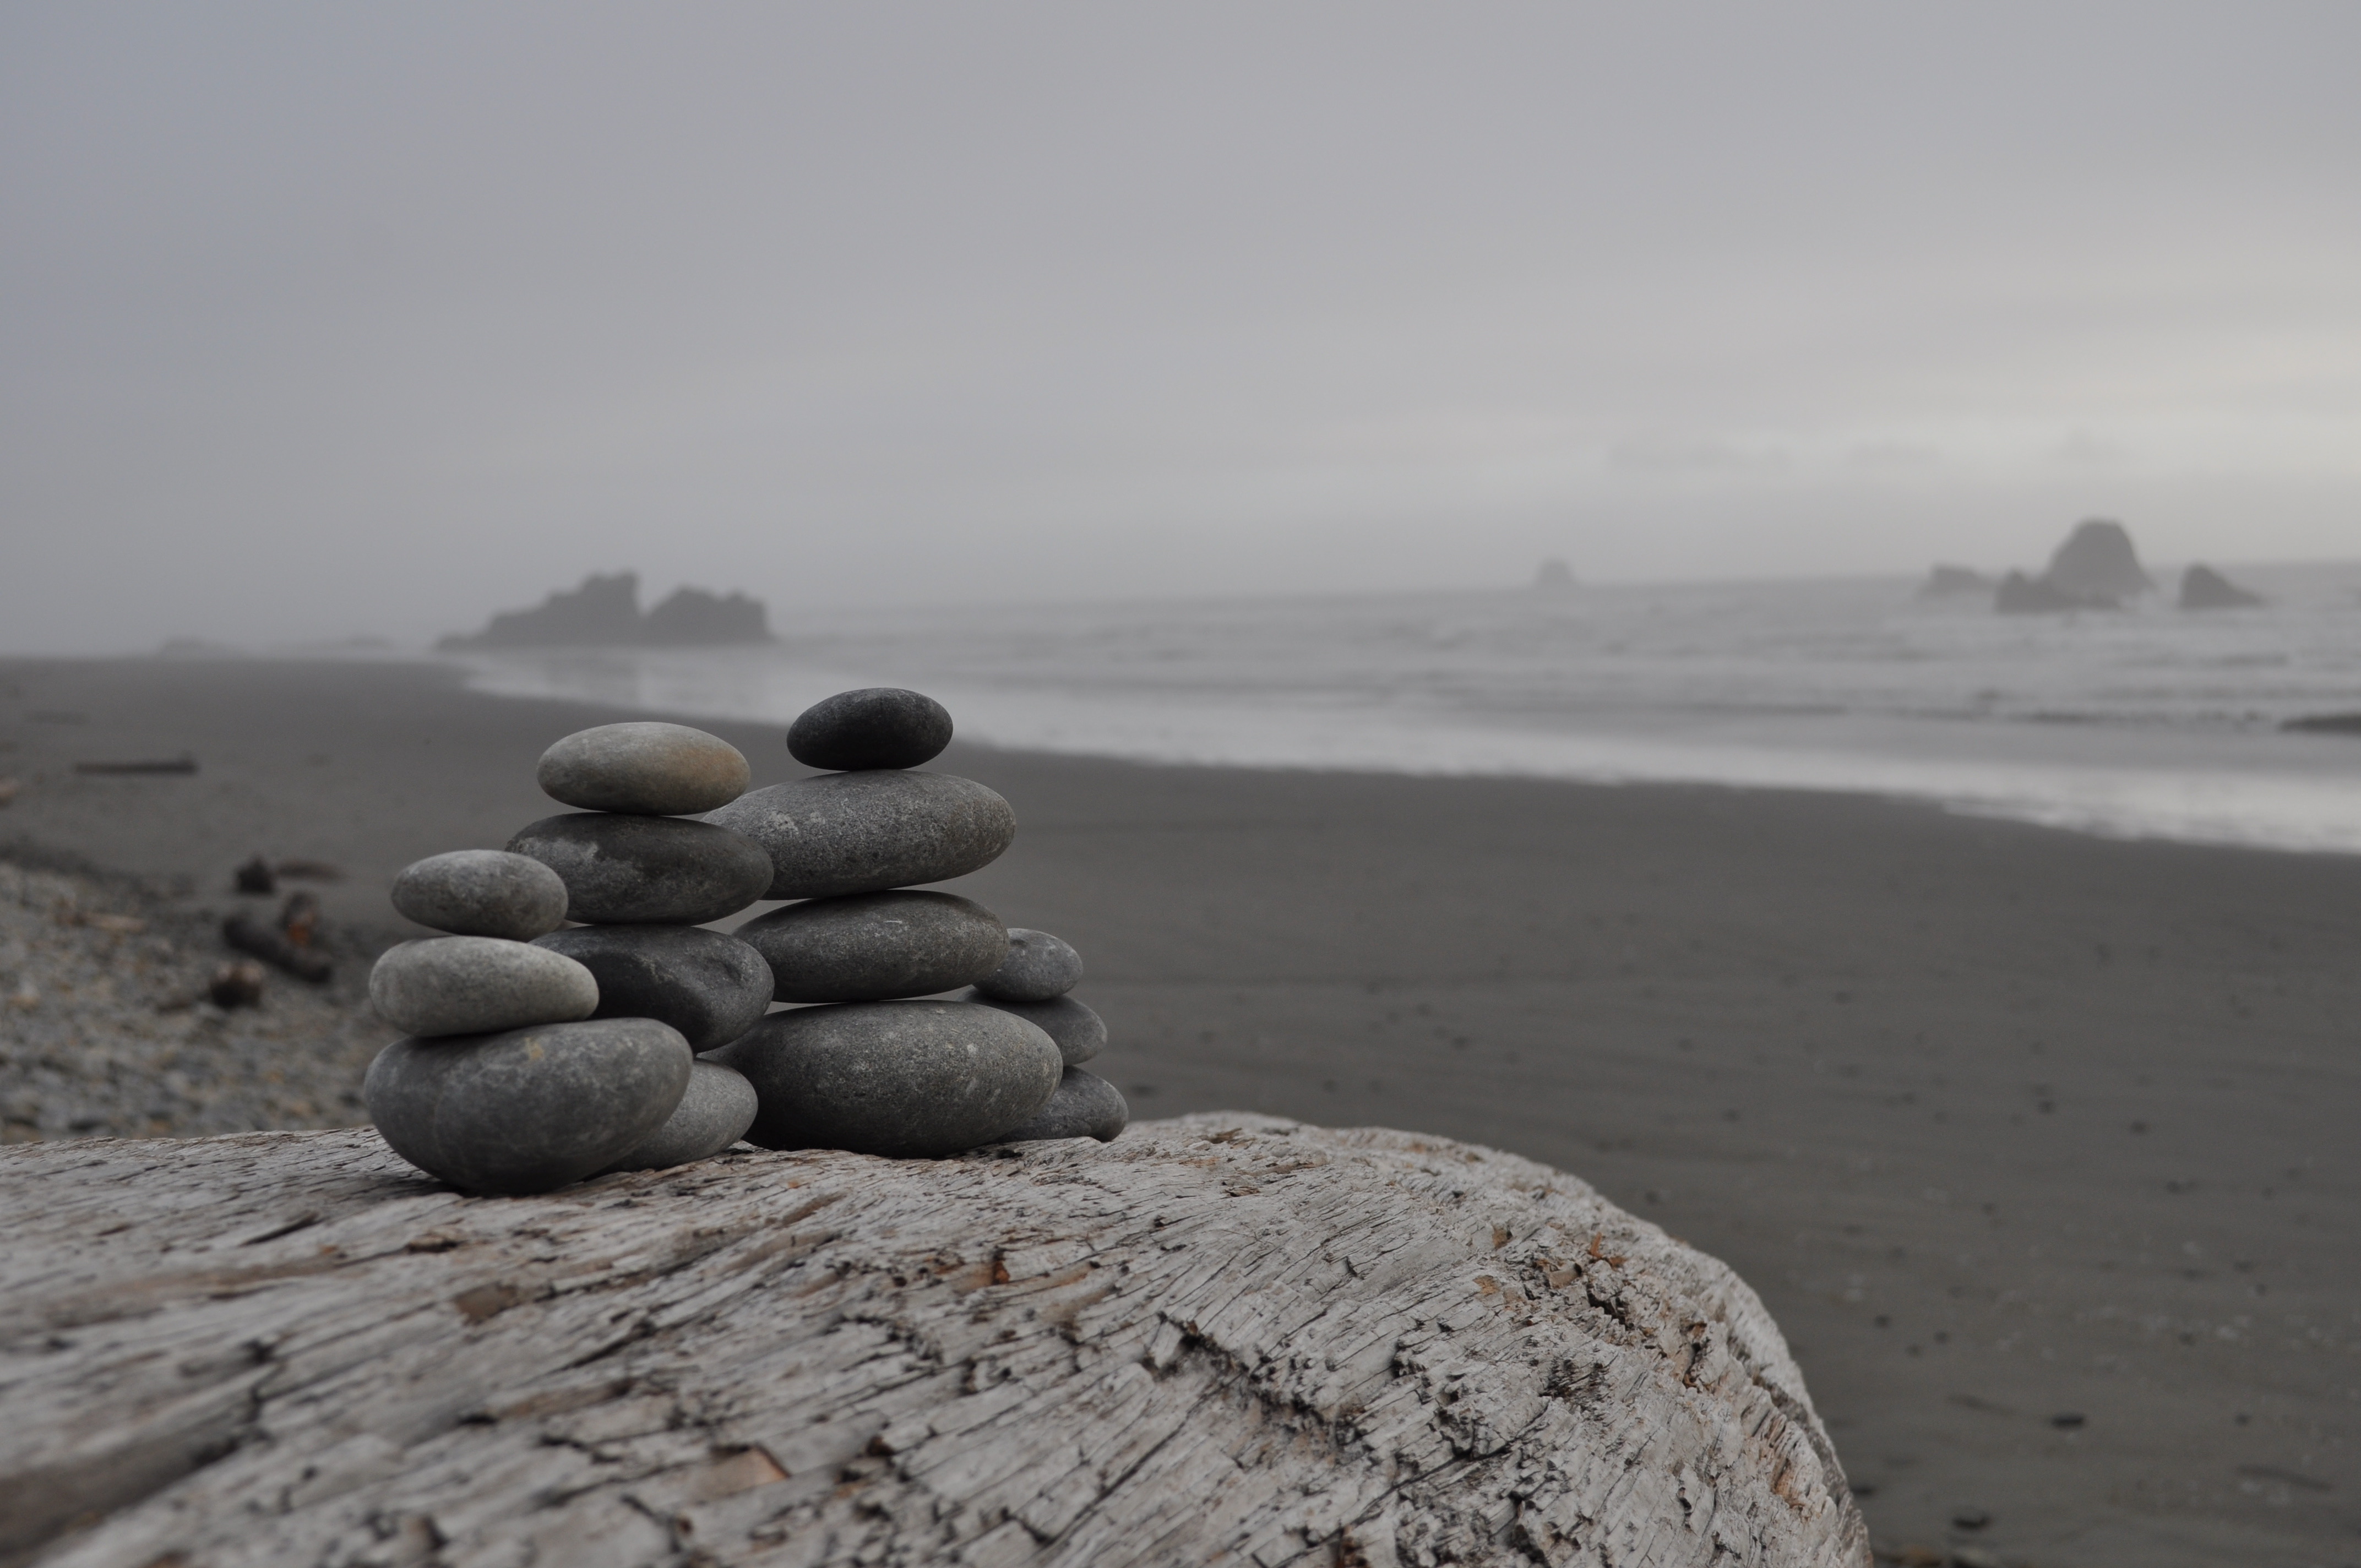
beach, driftwood, foggy, rock, atmospheric phenomenon, shore, sea, pebble, coast, calm, sand, sky, ocean, boulder, horizon, wood, still life photography, landscape, mist